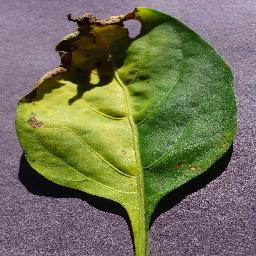
Label: Pepper,_bell___Bacterial_spot